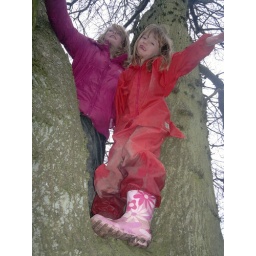
The girls were in tree climbing mode today. So our walk took a while.